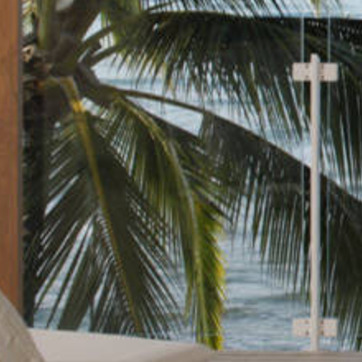
Material: foliage